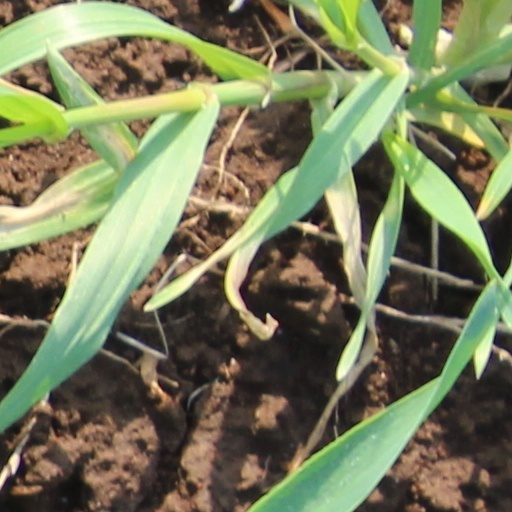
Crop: wheat